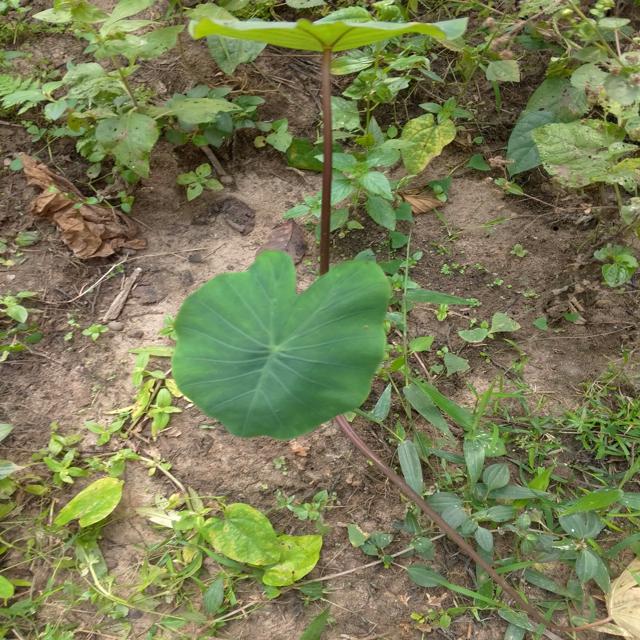
Label: Early_Blight